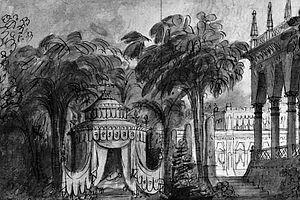
Décor (1835) de Francesco Bagnara pour Il crociato in Egitto (Acte I, Scène 2) de Giacomo Meyerbeer
Il crociato in Egitto est le neuvième opéra composé par Giacomo Meyerbeer, et son sixième et dernier opéra composé pour un théâtre italien. Le livret est de Gaetano Rossi. La création eut lieu à La Fenice de Venise le 7 mars 1824. Cet opéra va remporter un triomphe international, permettant à son compositeur d’atteindre une renommée équivalente à celle de Rossini. Il s’agit également du premier opéra de Meyerbeer joué à Paris. Ce succès et la volonté de suivre Rossini, qui vient de prendre la direction du Théâtre-Italien et à qui le lie une amitié profonde et durable, vont inciter Meyerbeer à quitter l’Italie et à s’installer à Paris. Mais de nombreux musicologues notent qu’avec Il crociato, Meyerbeer a entamé une évolution artistique qui annonce déjà le Grand opéra, dont il va devenir l’un des plus ardents promoteurs.